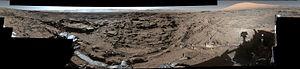
L'exploration de Mars par Curiosity est le déroulement de la mission du rover de Mars Science Laboratory développé par la NASA sur la planète Mars après son atterrissage dans le cratère Gale le 6 août 2012. Le véhicule dispose de 75 kg d'équipements scientifiques et a pour objectif de déterminer si l'environnement martien a pu, dans le passé, permettre l'apparition de la vie.